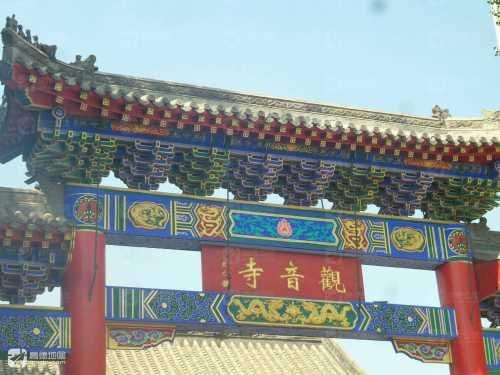
地标名称：观音寺
所在城市：沈阳市·于洪区